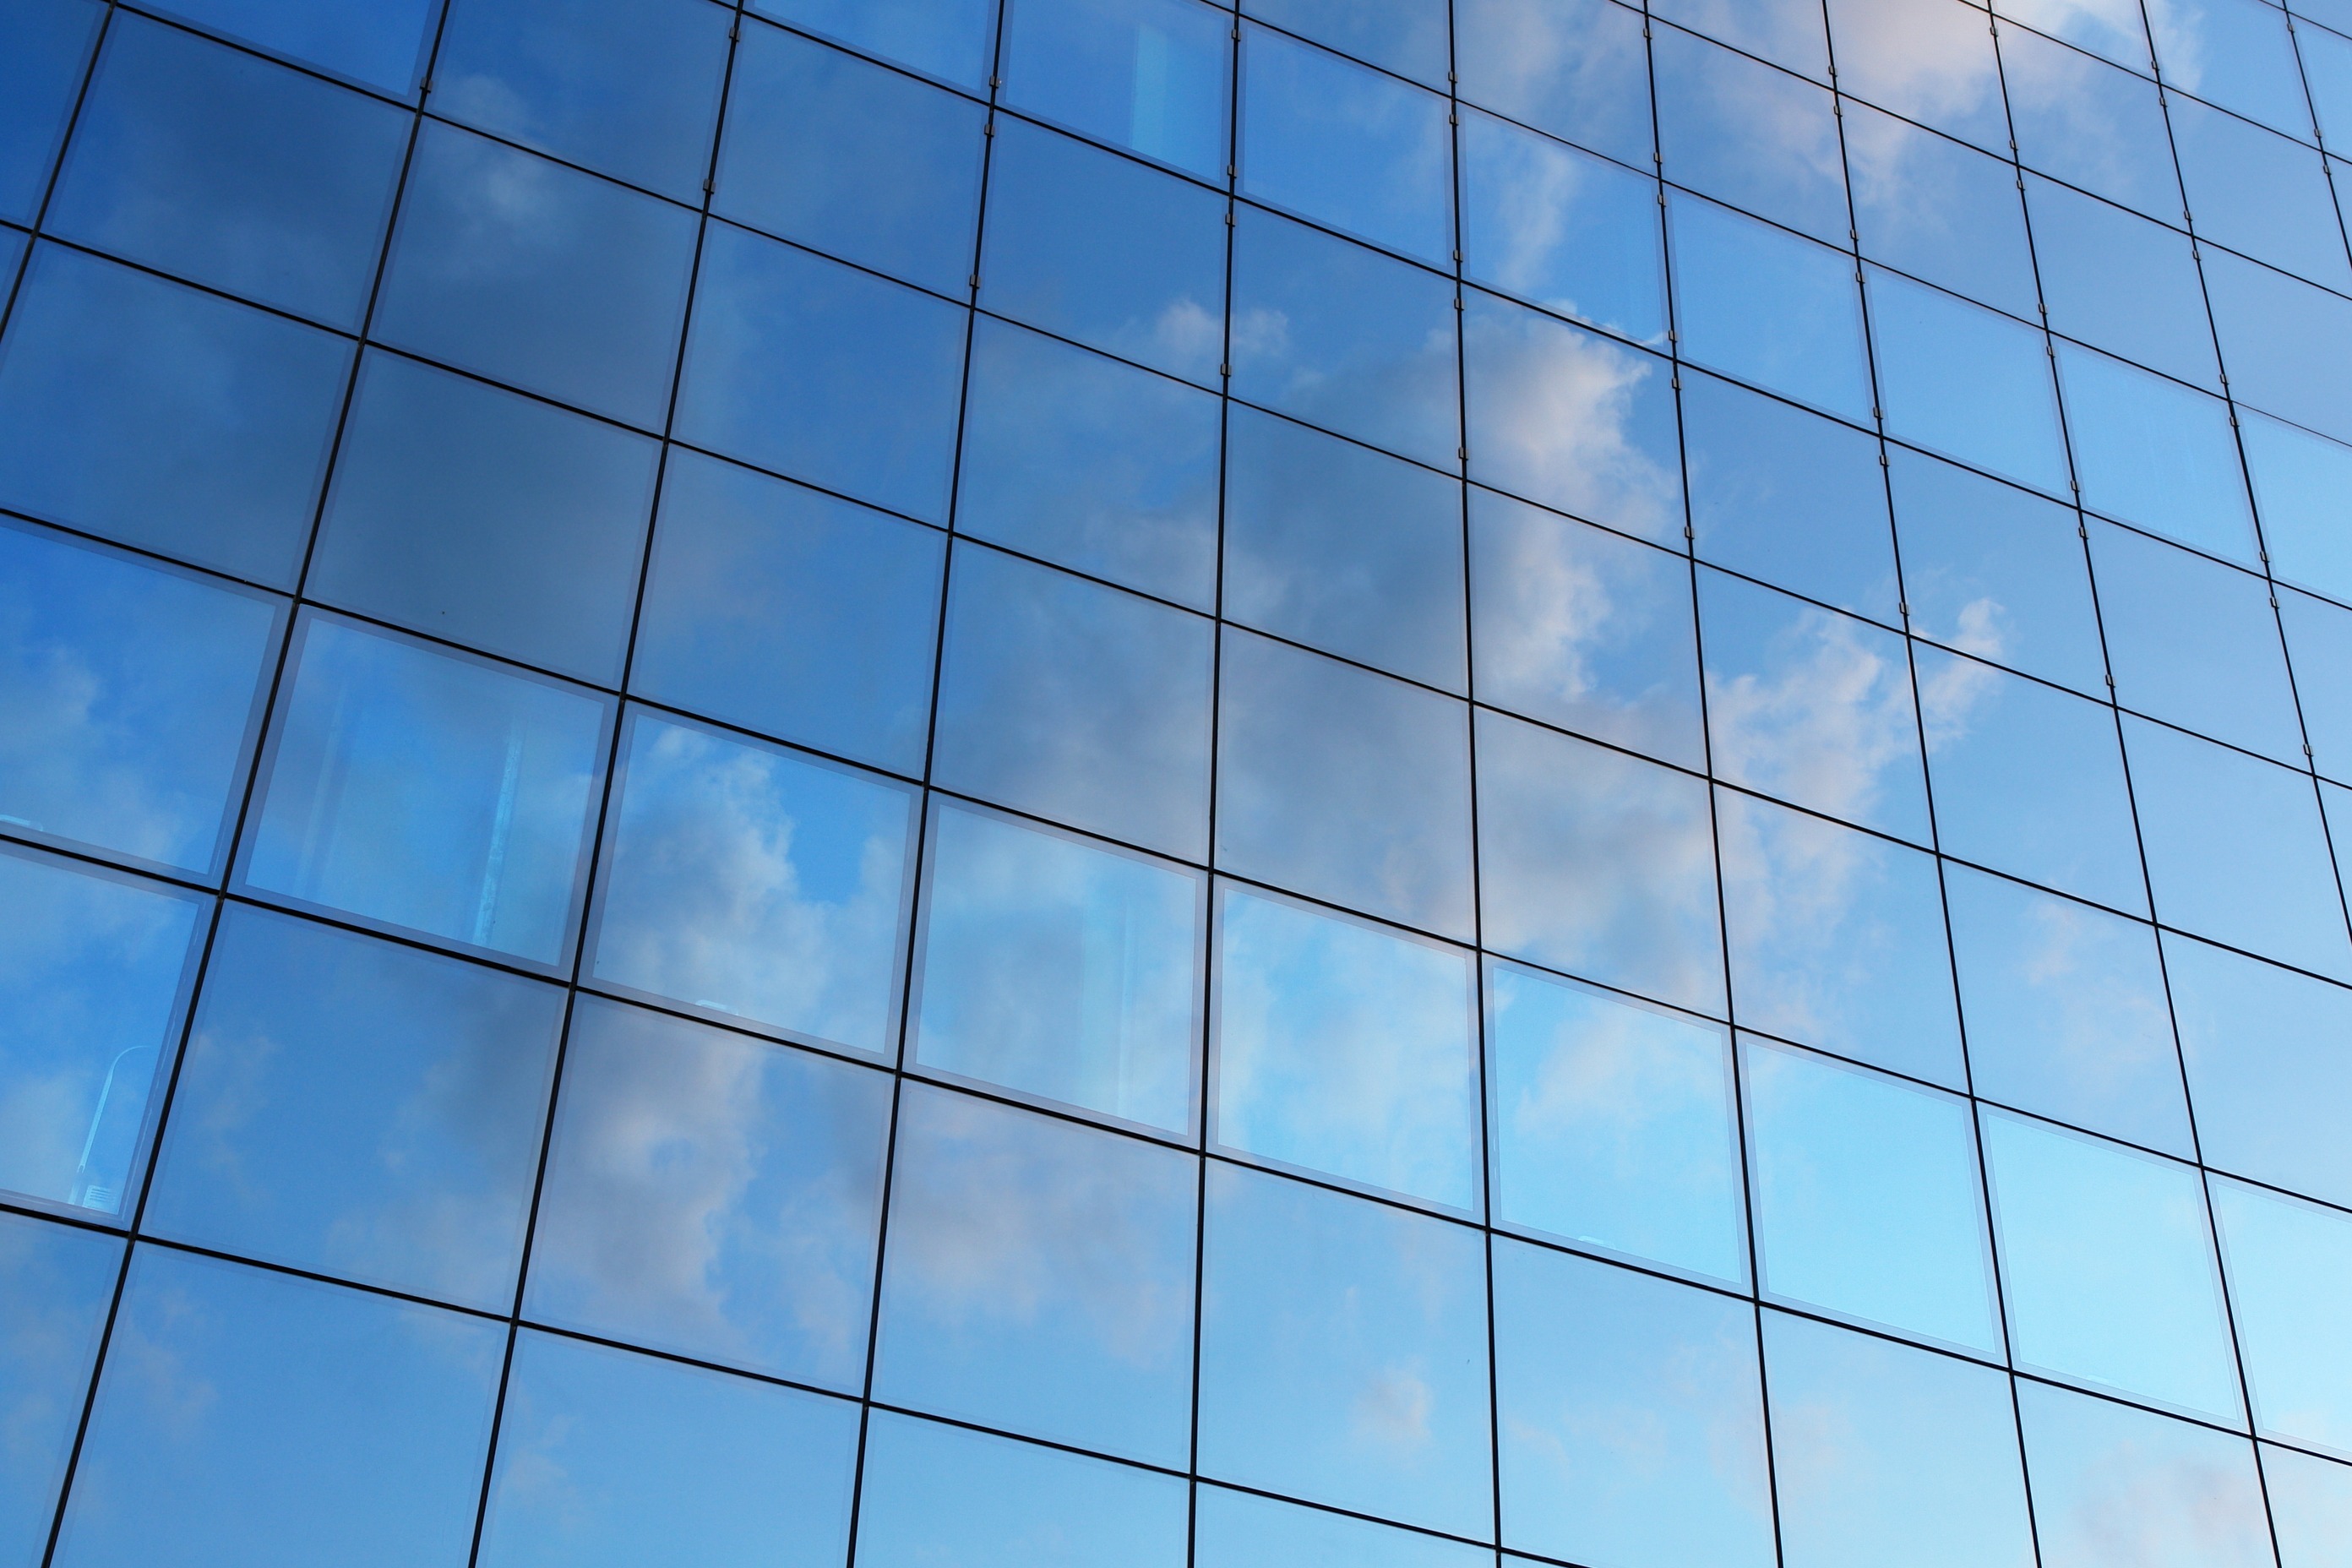
architecture, sky, glass, skyscraper, wall, line, reflection, facade, blue, tower block, design, symmetry, shape, the window, daylighting, window covering